East Main Street Historic District (Westfield, New York)

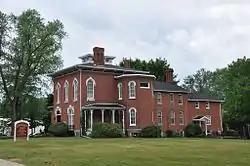
Candlelight Lodge in the East Main Street Historic District, June 2012

East Main Street Historic District is a national historic district located in Westfield in Chautauqua County, New York. It is an approximately district encompassing 20 buildings and the Westfield Cemetery located along East Main Street. A number of the structures are in the Italianate and Colonial Revival styles. Candlelight Lodge was built in 1851 by a prominent Philadelphia architect as a private home, the property encompassing a good portion of the east half of the Village of Westfield. Candlelight became a lodge in the 1920s and a bed and breakfast in 1986. Candlelight Lodge is a seven bedroom Victorian mansion currently on a two-acre lot in the Village of Westfield. Candlelight also has the Captain Storm House, a Queen Anne Victorian home moved on to this property in 2000 with the assistance of the National Historic Trust and listed on the National Resister of Historic Places.